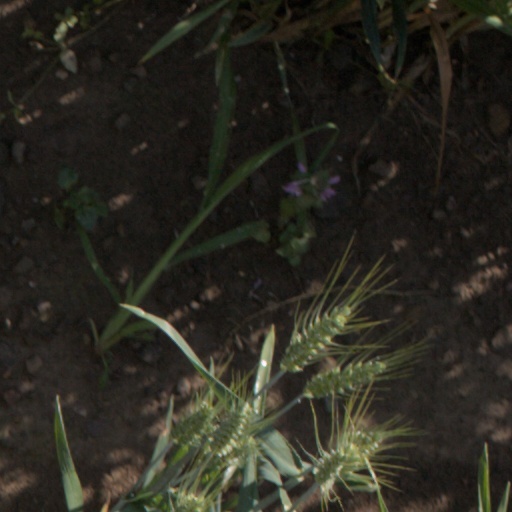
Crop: wheat